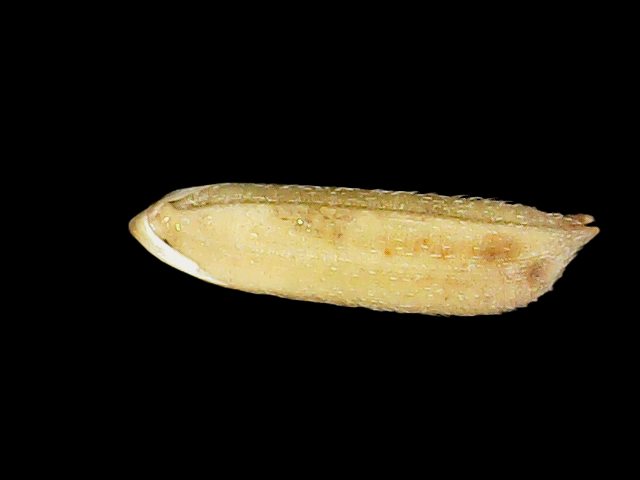
Rice variety: Binadhan21